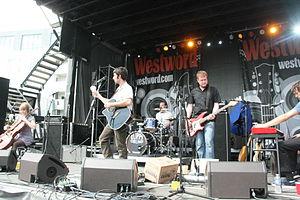
Murder by Death est un groupe de rock indépendant américain, originaire de Bloomington, dans l'Indiana. Son nom vient du film de Robert Moore, Un cadavre au dessert, sorti en 1976.